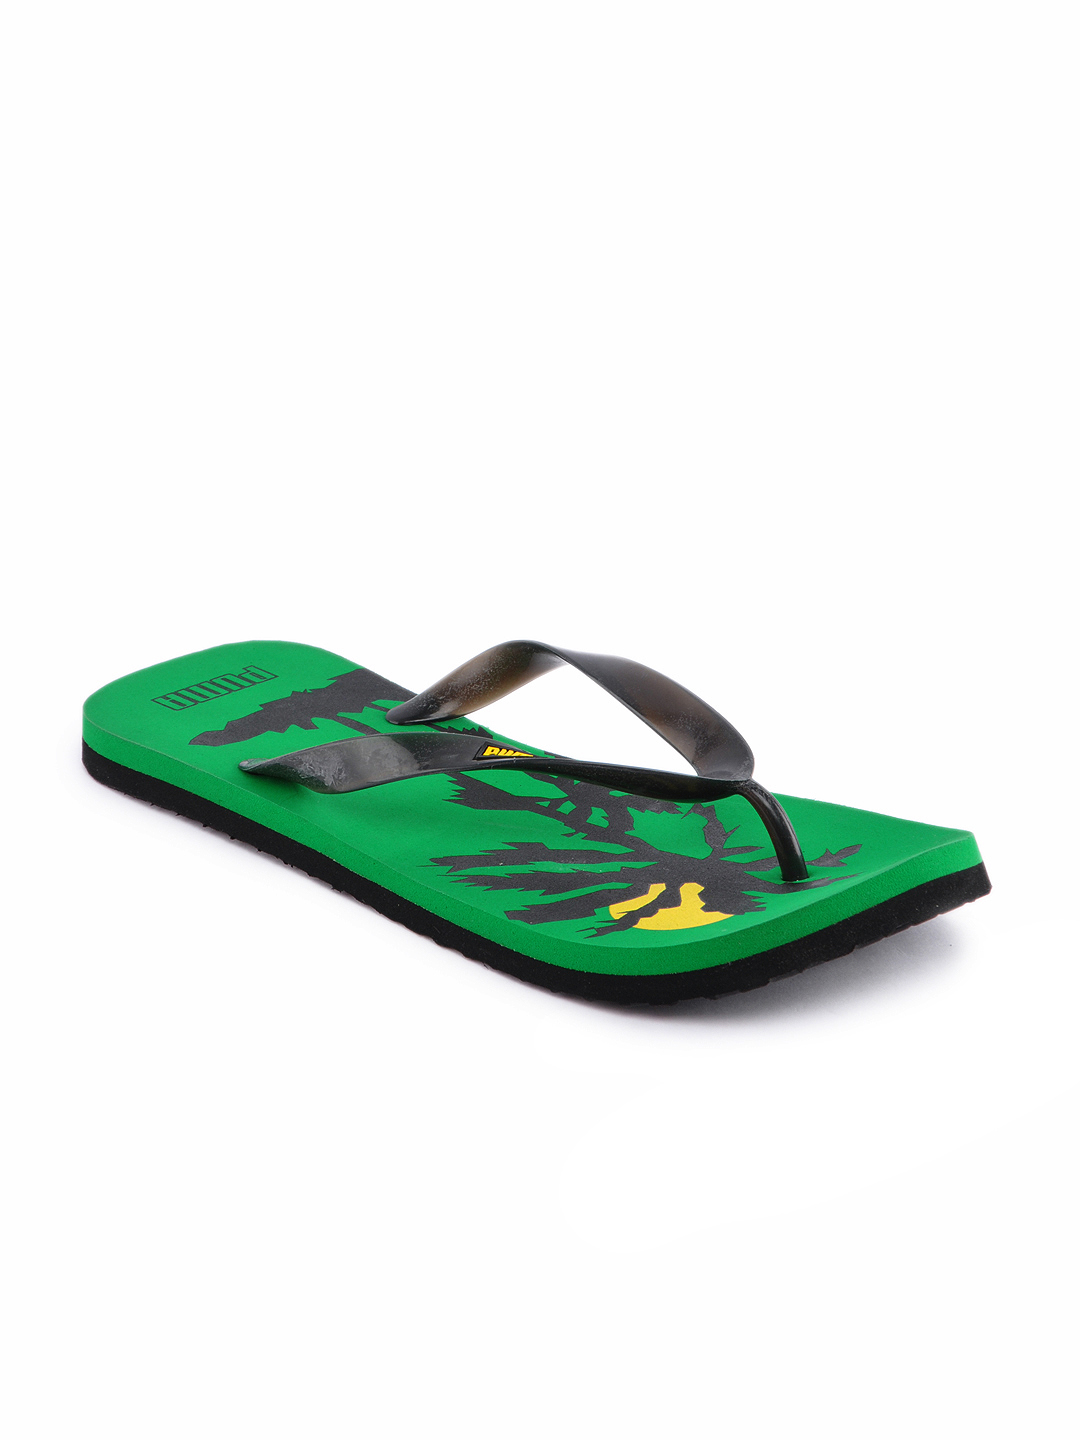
Puma Unisex Beach Flip Green Flip Flops
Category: Footwear / Flip Flops / Flip Flops
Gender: Unisex
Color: Green
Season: Fall 2011
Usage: Casual